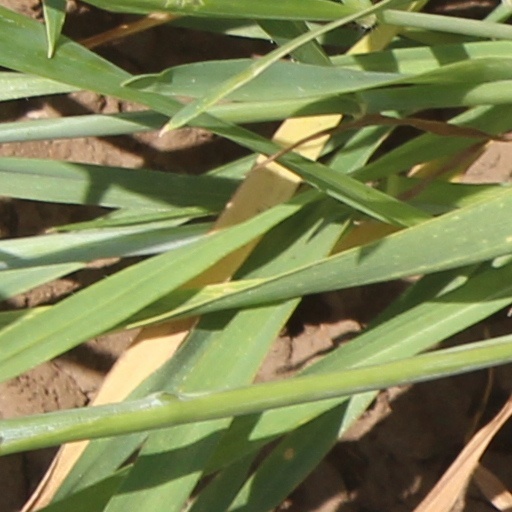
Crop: wheat